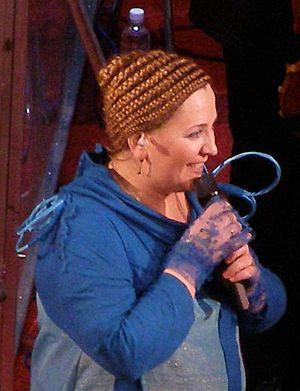
Nino Katamadzé est une chanteuse géorgienne de jazz, née en 1972.